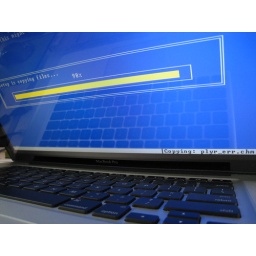
installing windows xp under bootcamp to play red alert 3